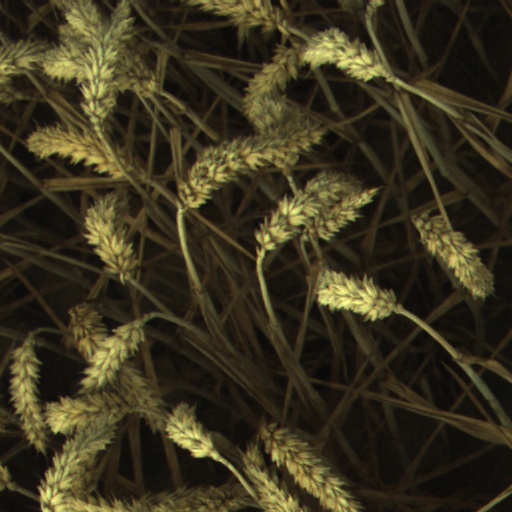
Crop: wheat